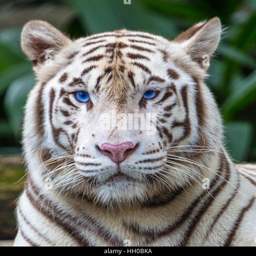
close up of a white tiger